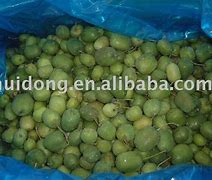
Label: Kiwi